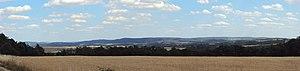
Biskoupky est une commune du district de Brno-Campagne, dans la région de Moravie-du-Sud, en République tchèque. Sa population s'élevait à 182 habitants en 2019.